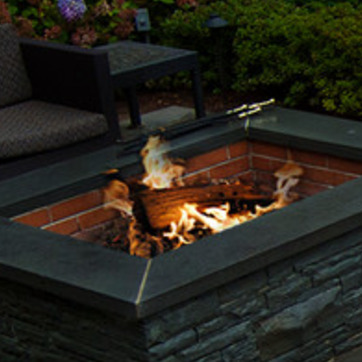
Material: other